History of the Germany national football team

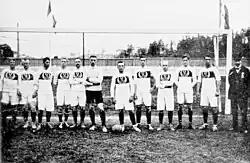
Germany at the 1912 Summer Olympics.

On 18 April 1897, an early international game on German soil was played in Hamburg when a selection team from the Danish Football Association defeated a selection team from the Hamburg-Altona Football Association, 5–0.